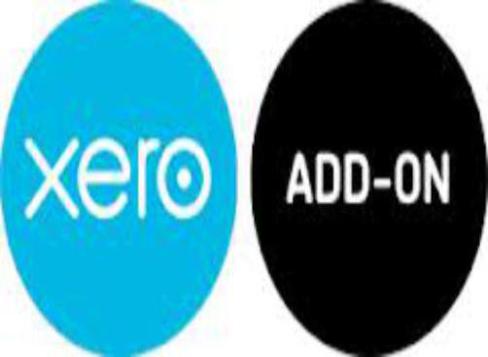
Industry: Others